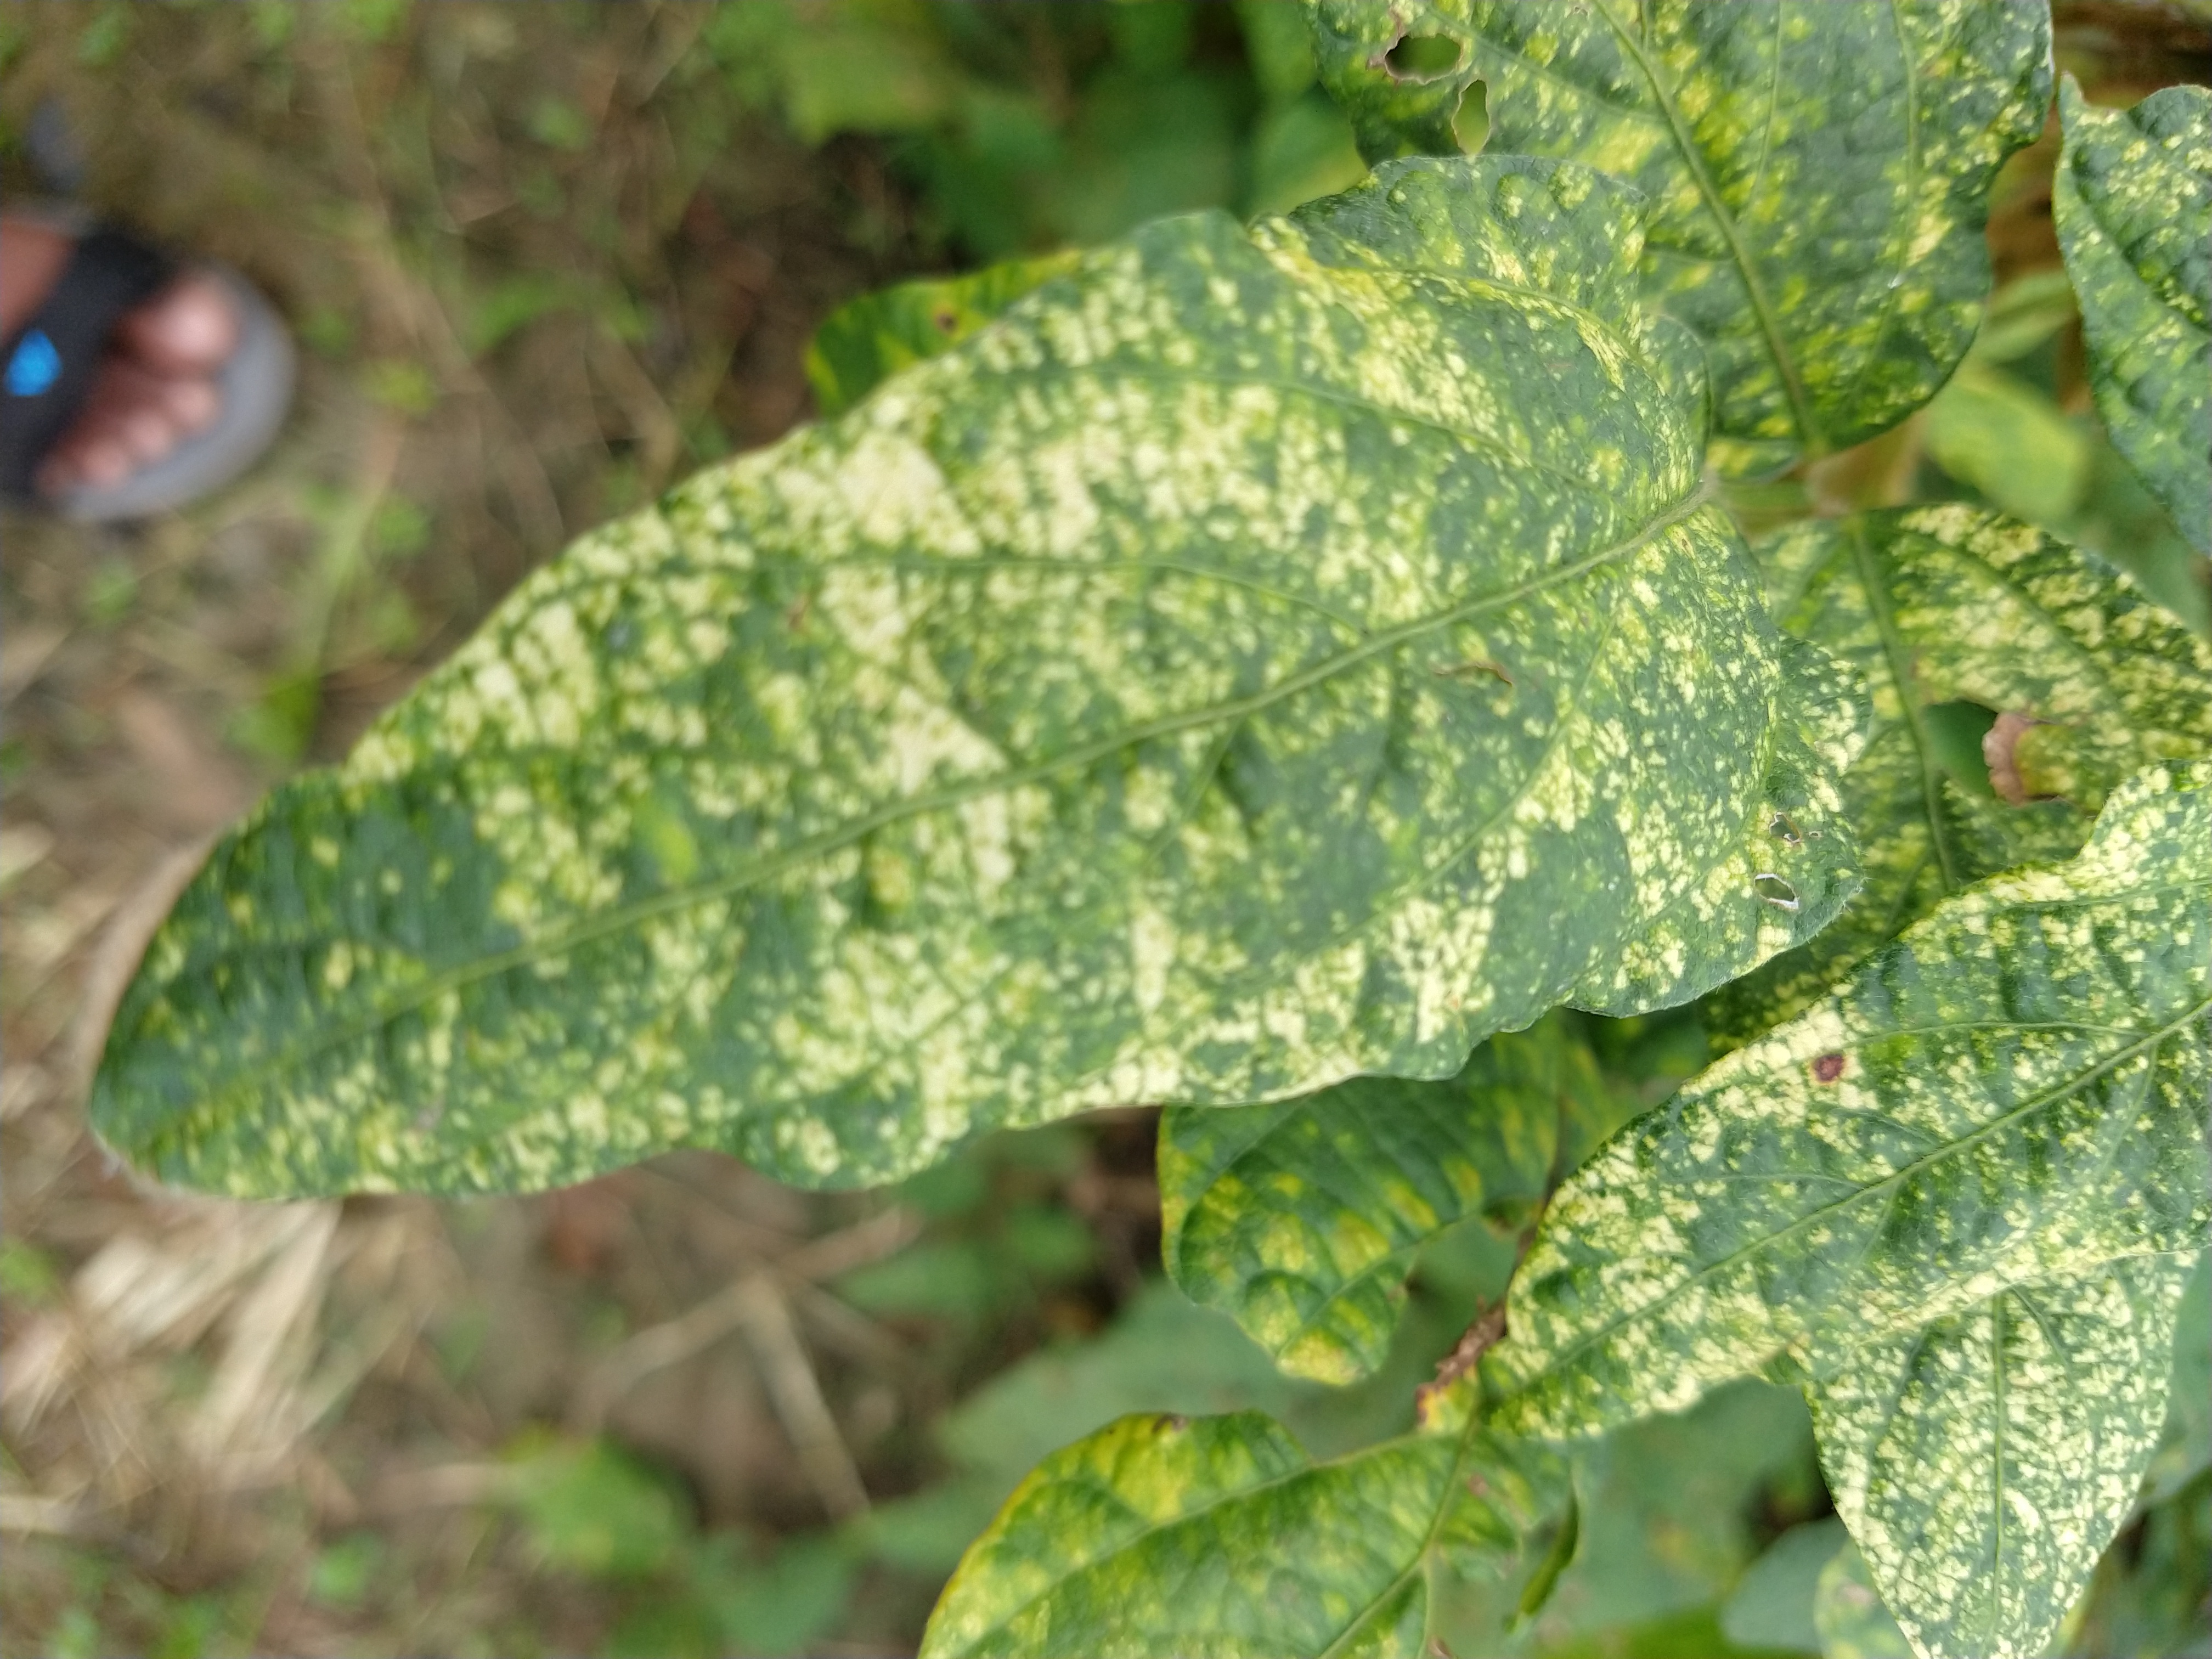
Label: Disease